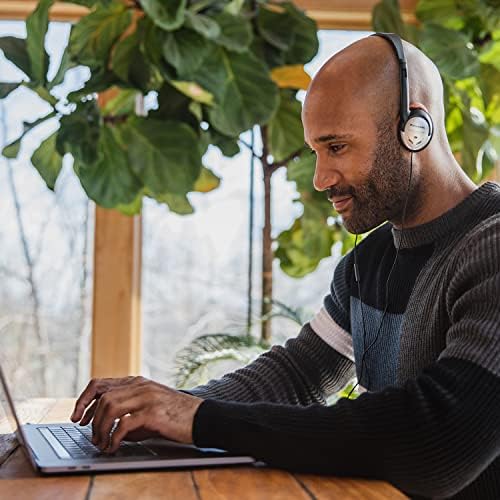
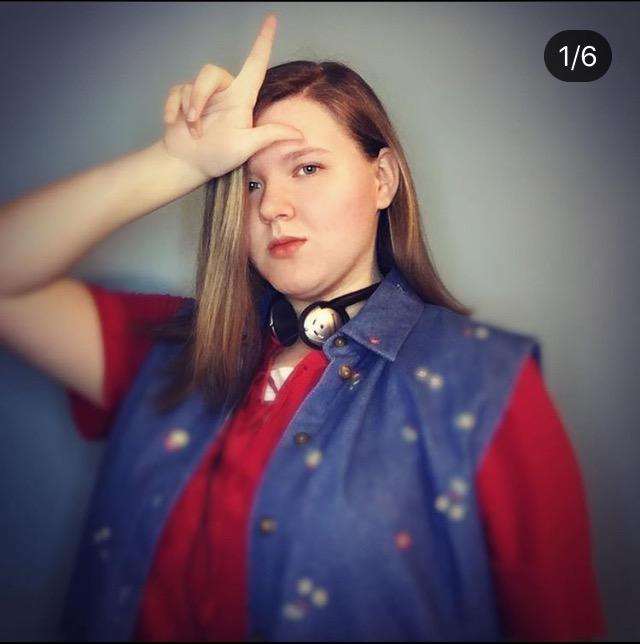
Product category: headphones
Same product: yes